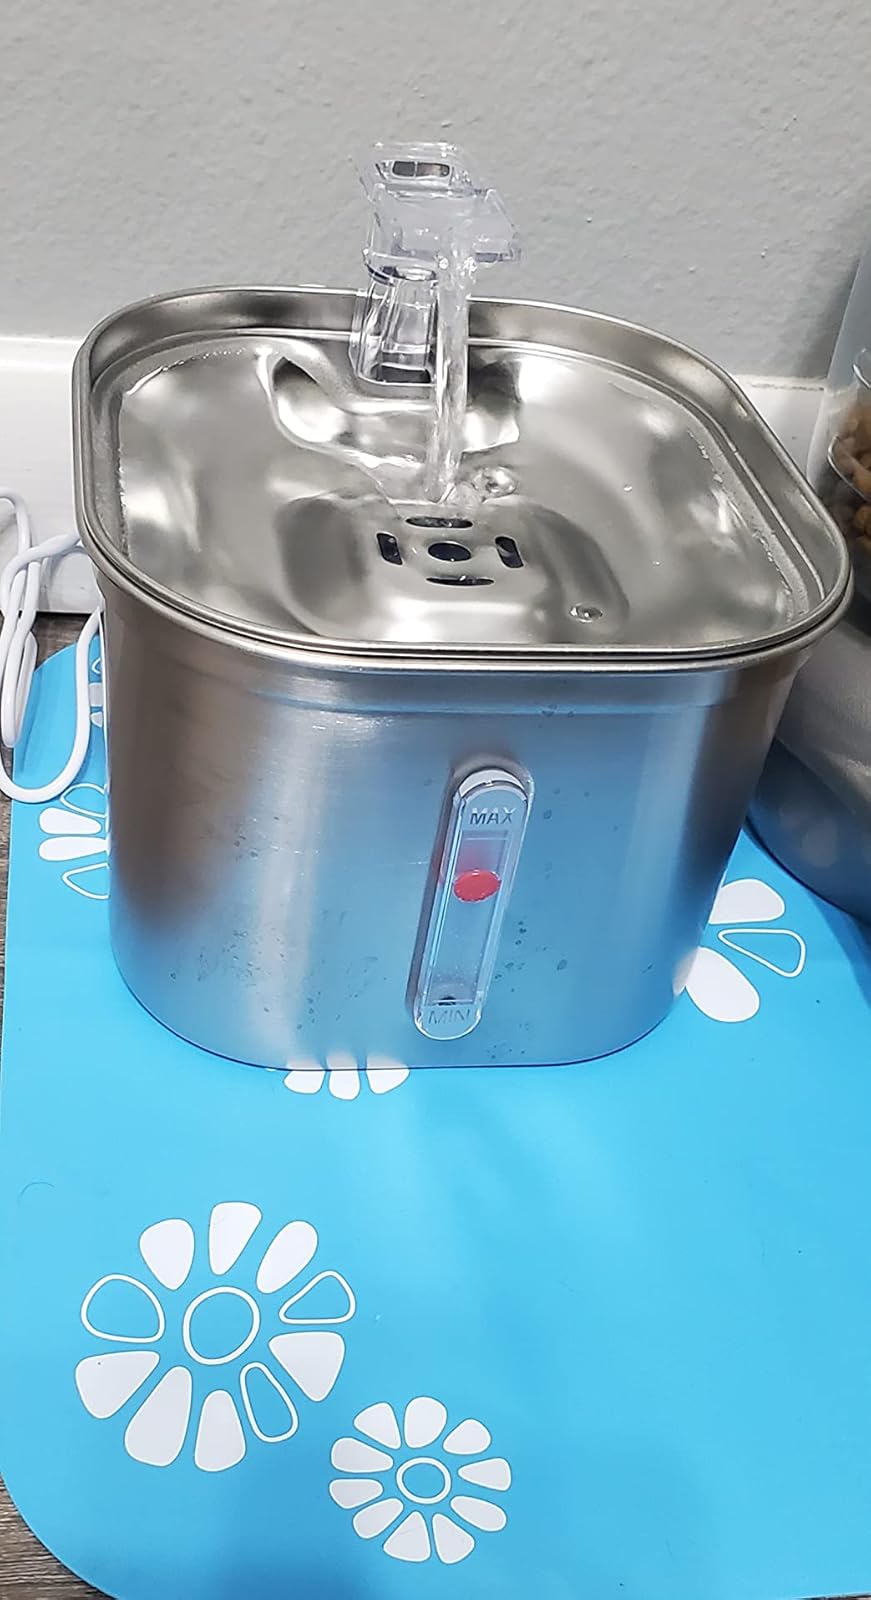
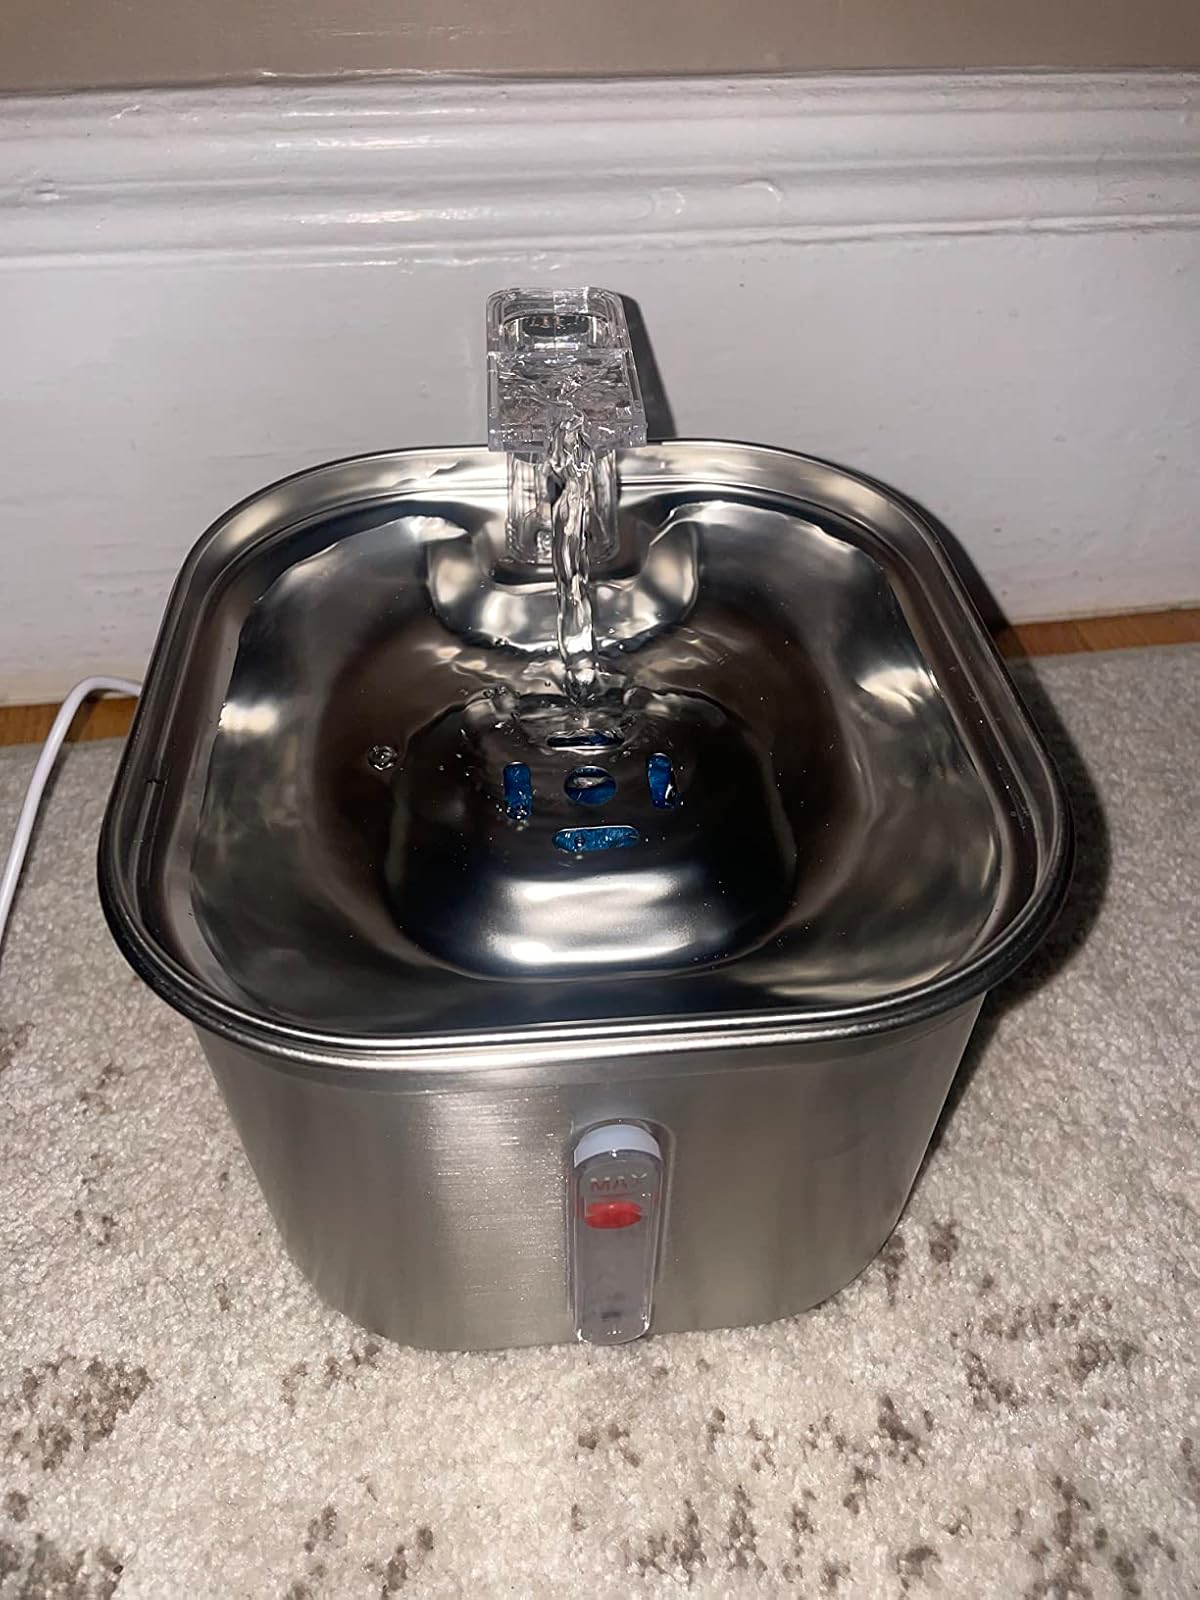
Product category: items_bowl
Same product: yes